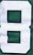
Number: 8